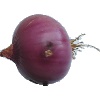
Label: Onion Red Peeled 1